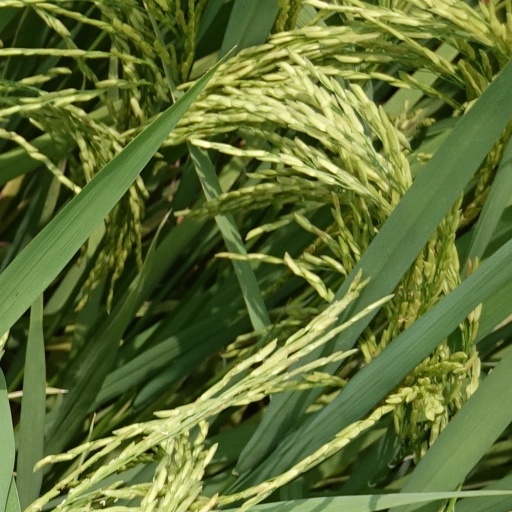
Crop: rice